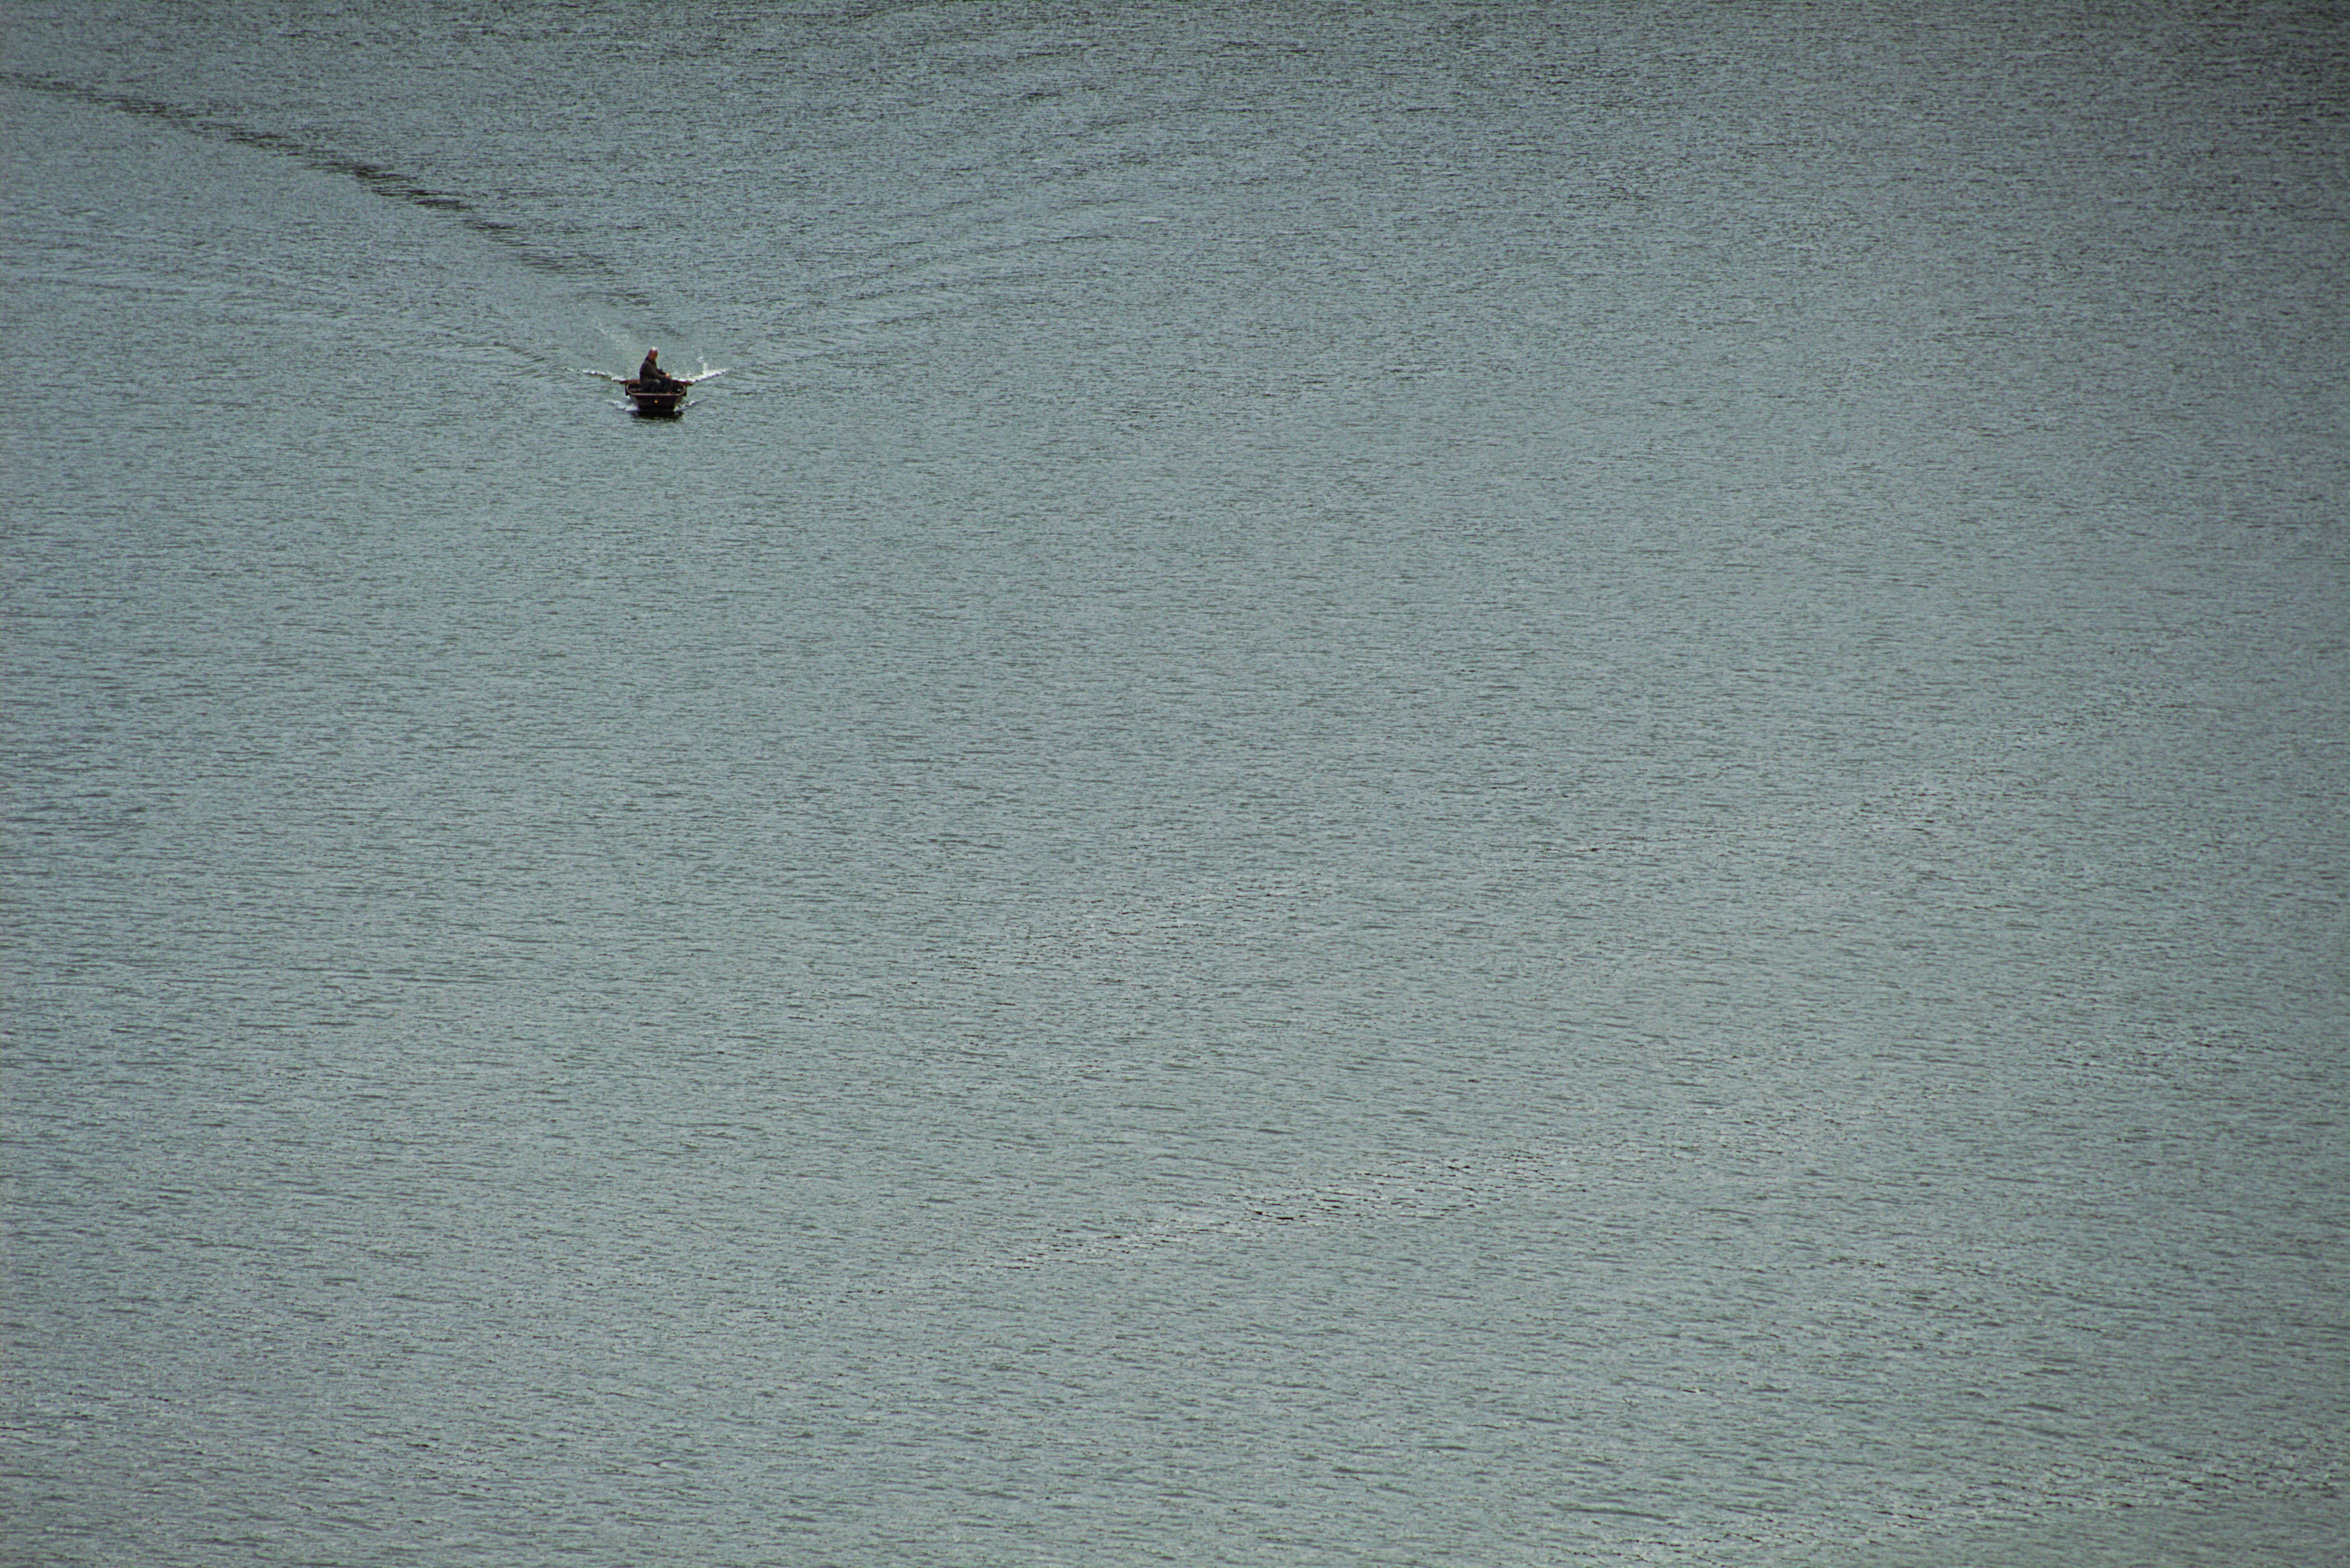
water, wing, wave, boot, line, curve, reflection, fish, trace, shape, atmosphere of earth